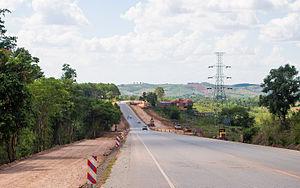
La route asiatique 16, sigle AH 16) est une route du Réseau routier asiatique.